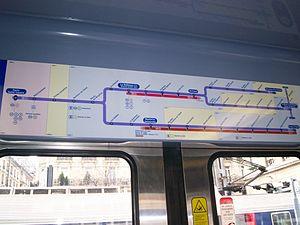
La ligne L du Transilien, plus souvent simplement dénommée ligne L, est une ligne de trains de banlieue qui dessert l'ouest de l'Île-de-France, avec plusieurs embranchements. Elle relie la gare de Paris-Saint-Lazare à celles de Versailles-Rive-Droite, Saint-Nom-la-Bretèche et Cergy-le-Haut.